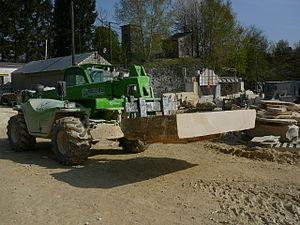
Le bardage désigne le transport et la manutention des blocs de pierre dans les métiers de la pierre : carrier et tailleur de pierre. L'ouvrier spécialisé s'appelle le bardeur.
La carrière de Saint-Pierre-Aigle est une carrière de pierre française située entre Villers-Cotterêts et Soissons, dans le département de l'Aisne, en Picardie, en France. C'est une carrière de roche calcaire dure et roche fine demi-dure.
Ce lexique reprend les termes repris dans l'exploitation et le façonnage de la pierre naturelle.
Le bardage désigne à l'origine un mode de transport par bard. Le verbe barder a très vite pris les trois sens différents suivants : charger, couvrir régulièrement, amonceler jusqu'à l'effondrement catastrophique.